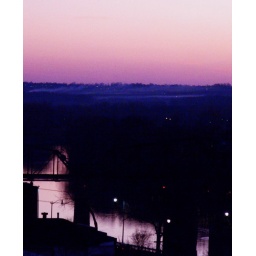
Downtown capture of local rail bridge and river in sunset with distant light smoke